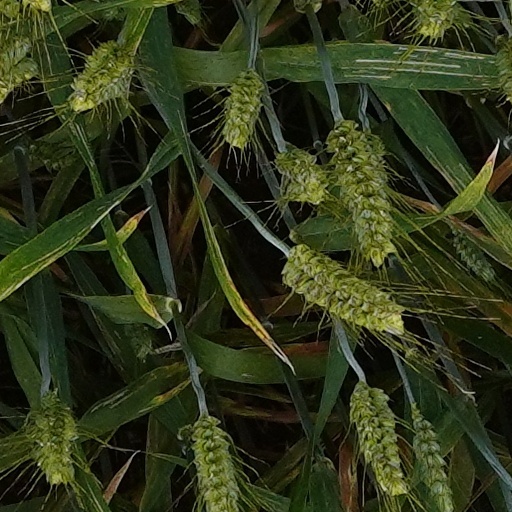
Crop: wheat